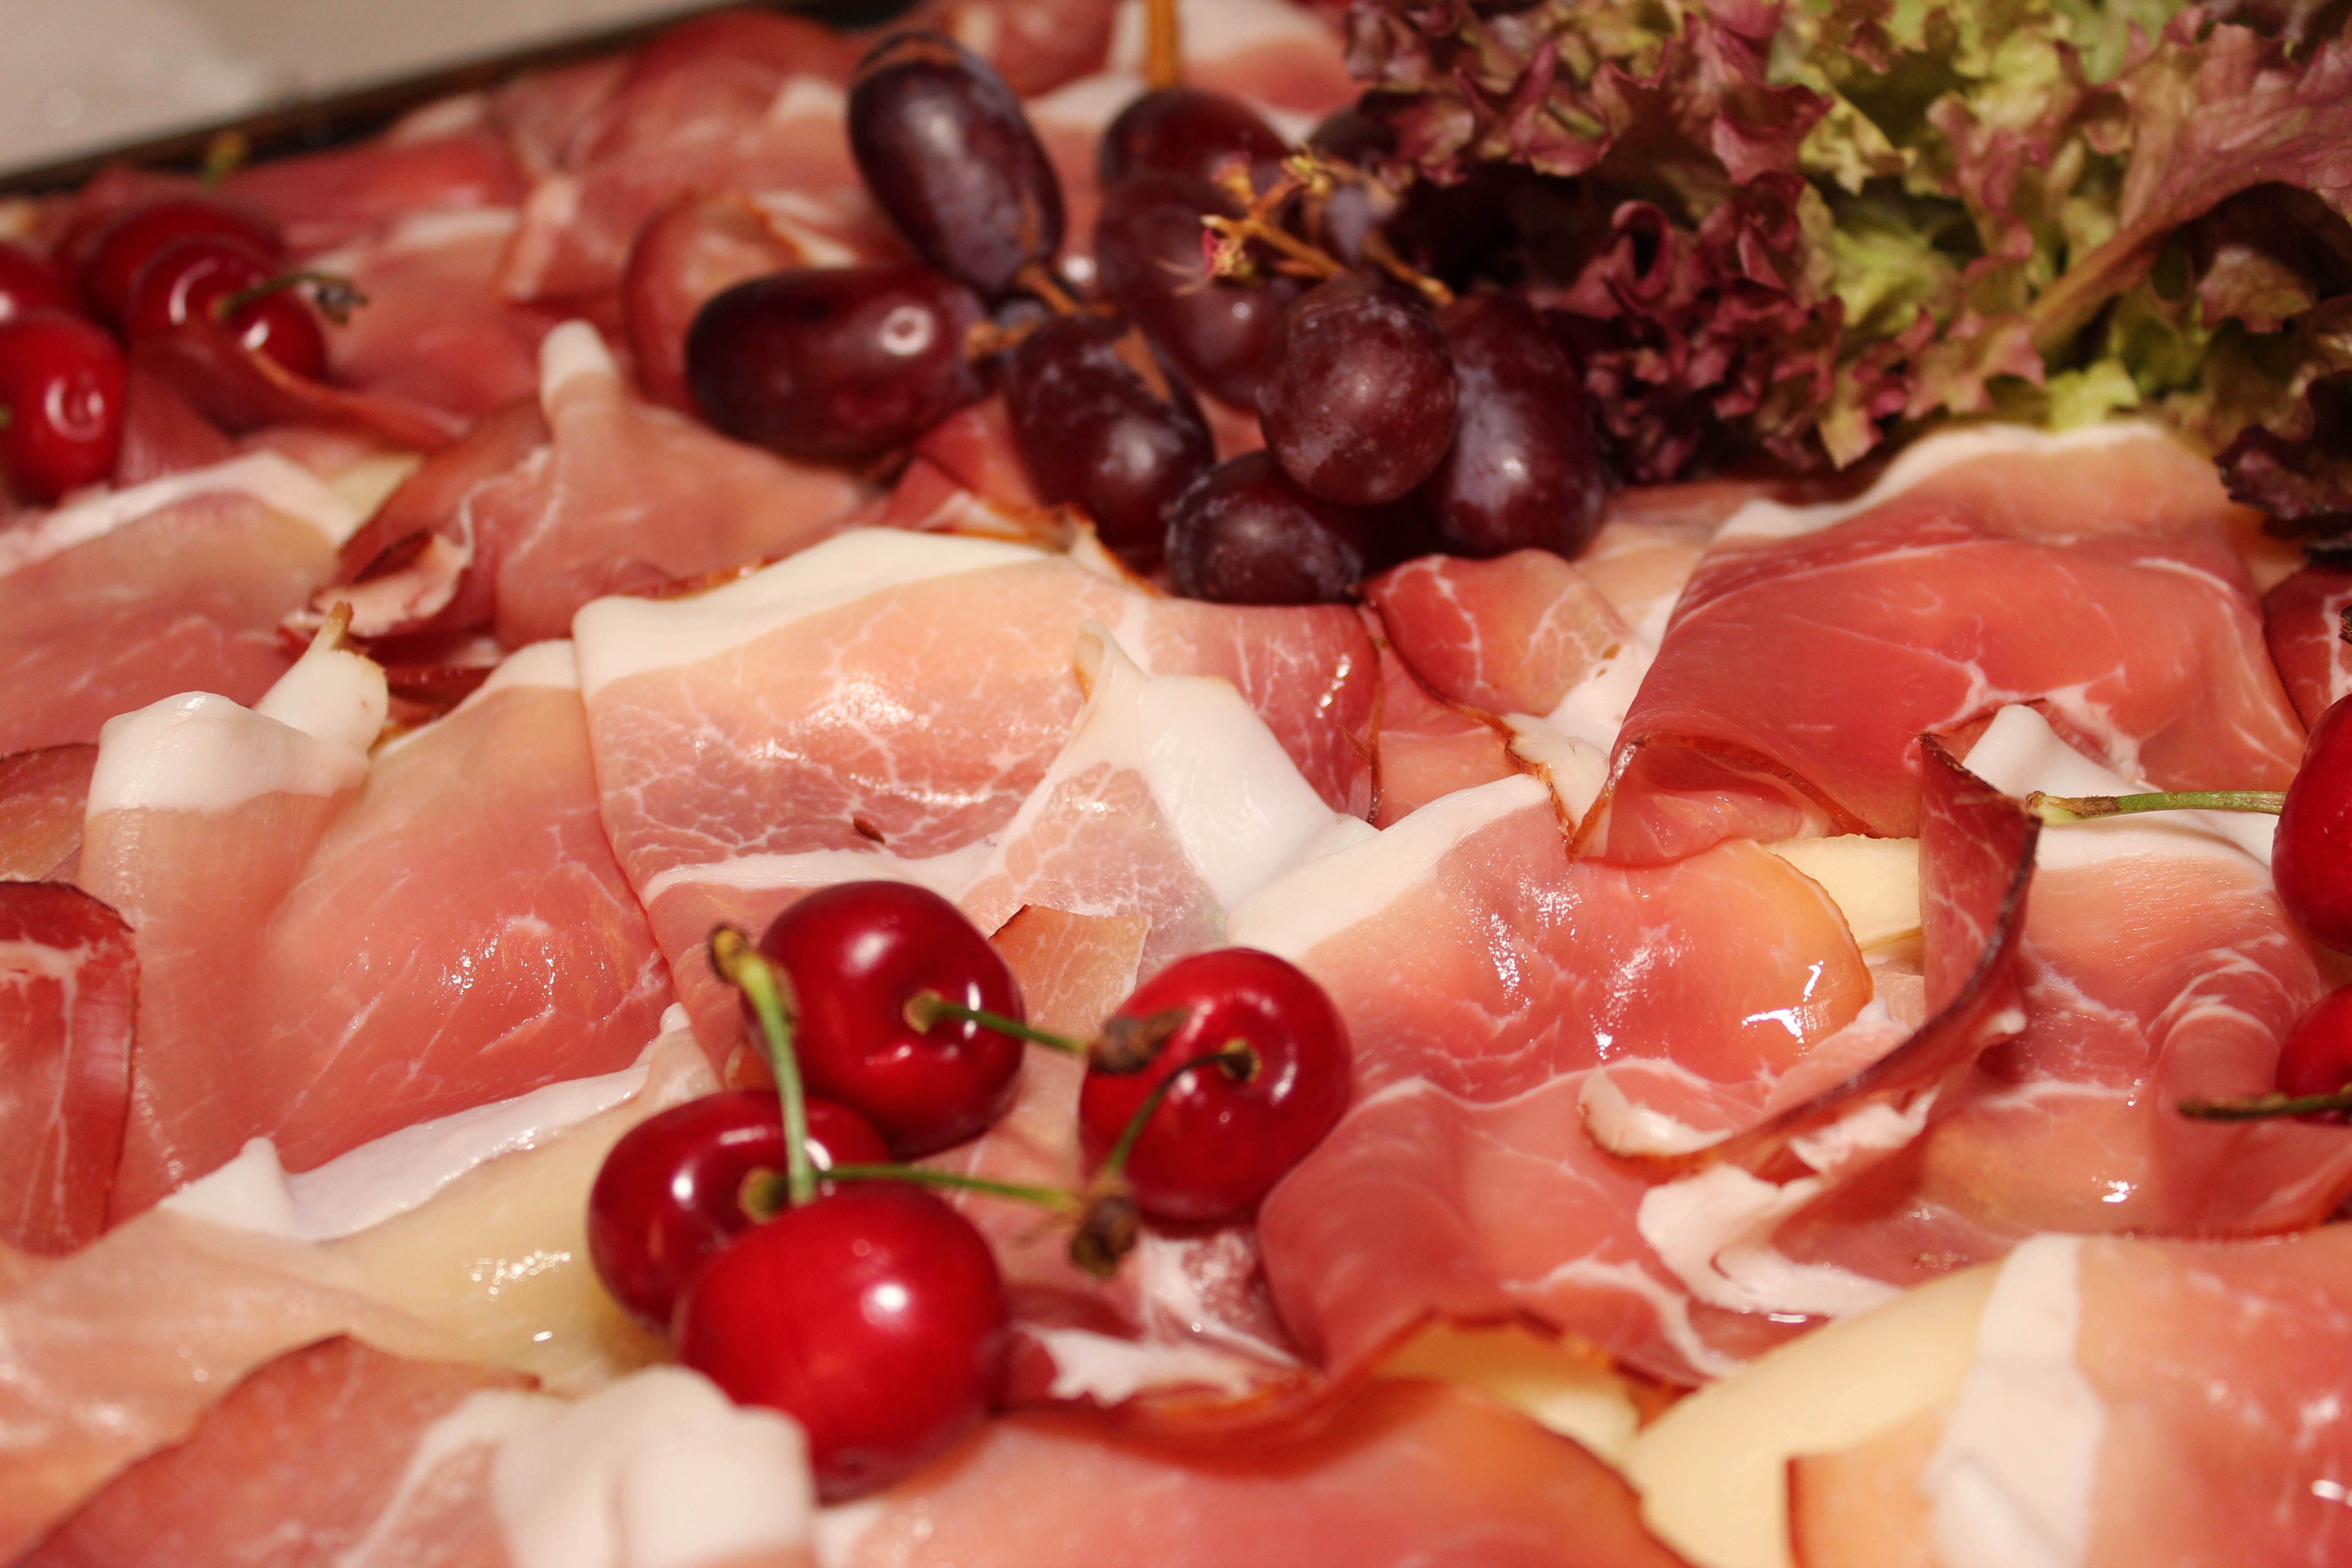
fruit, dish, meal, food, salad, cooking, produce, eat, meat, cuisine, delicious, buffet, prosciutto, cooked, nutrition, raw, frisch, substantial, benefit from, ham, charcuterie, cherries, human action, animal source foods, salt cured meat, jam n serrano